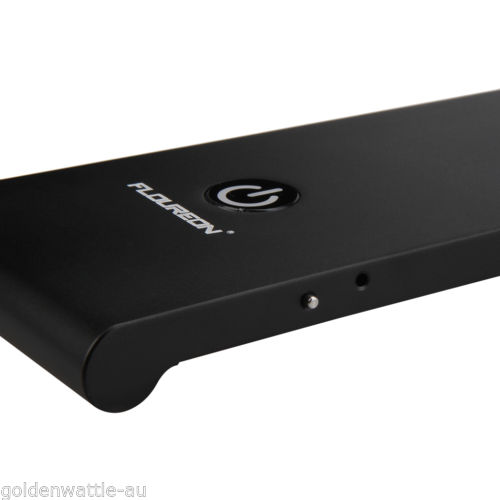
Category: lamp